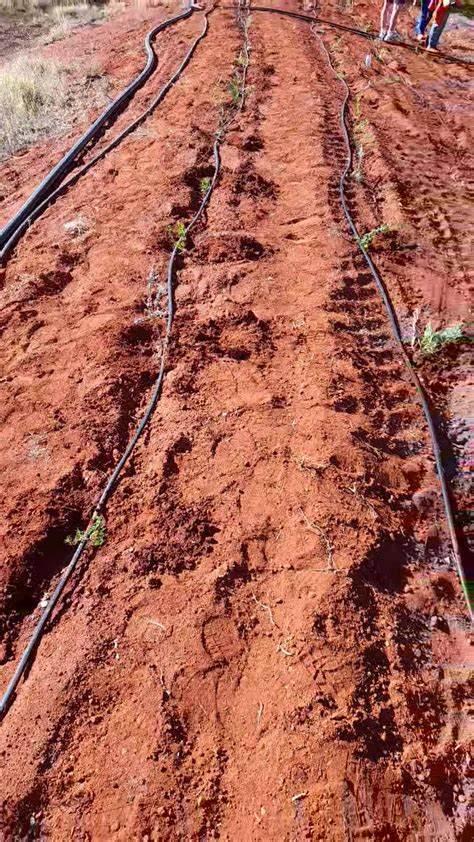
Mifereji mitatu midogo na mmoja mkubwa inaonekana kutandazwa kwenye shamba lililoweza kulimwa ili kutumiwa katika kunyunyizia maji miche ambayo imepandwa.
Vilevile, kwenye mandhari kuna miche ambayo tayari ishaanza kuchipuka, kutoka na kunyunyiziwa maji.